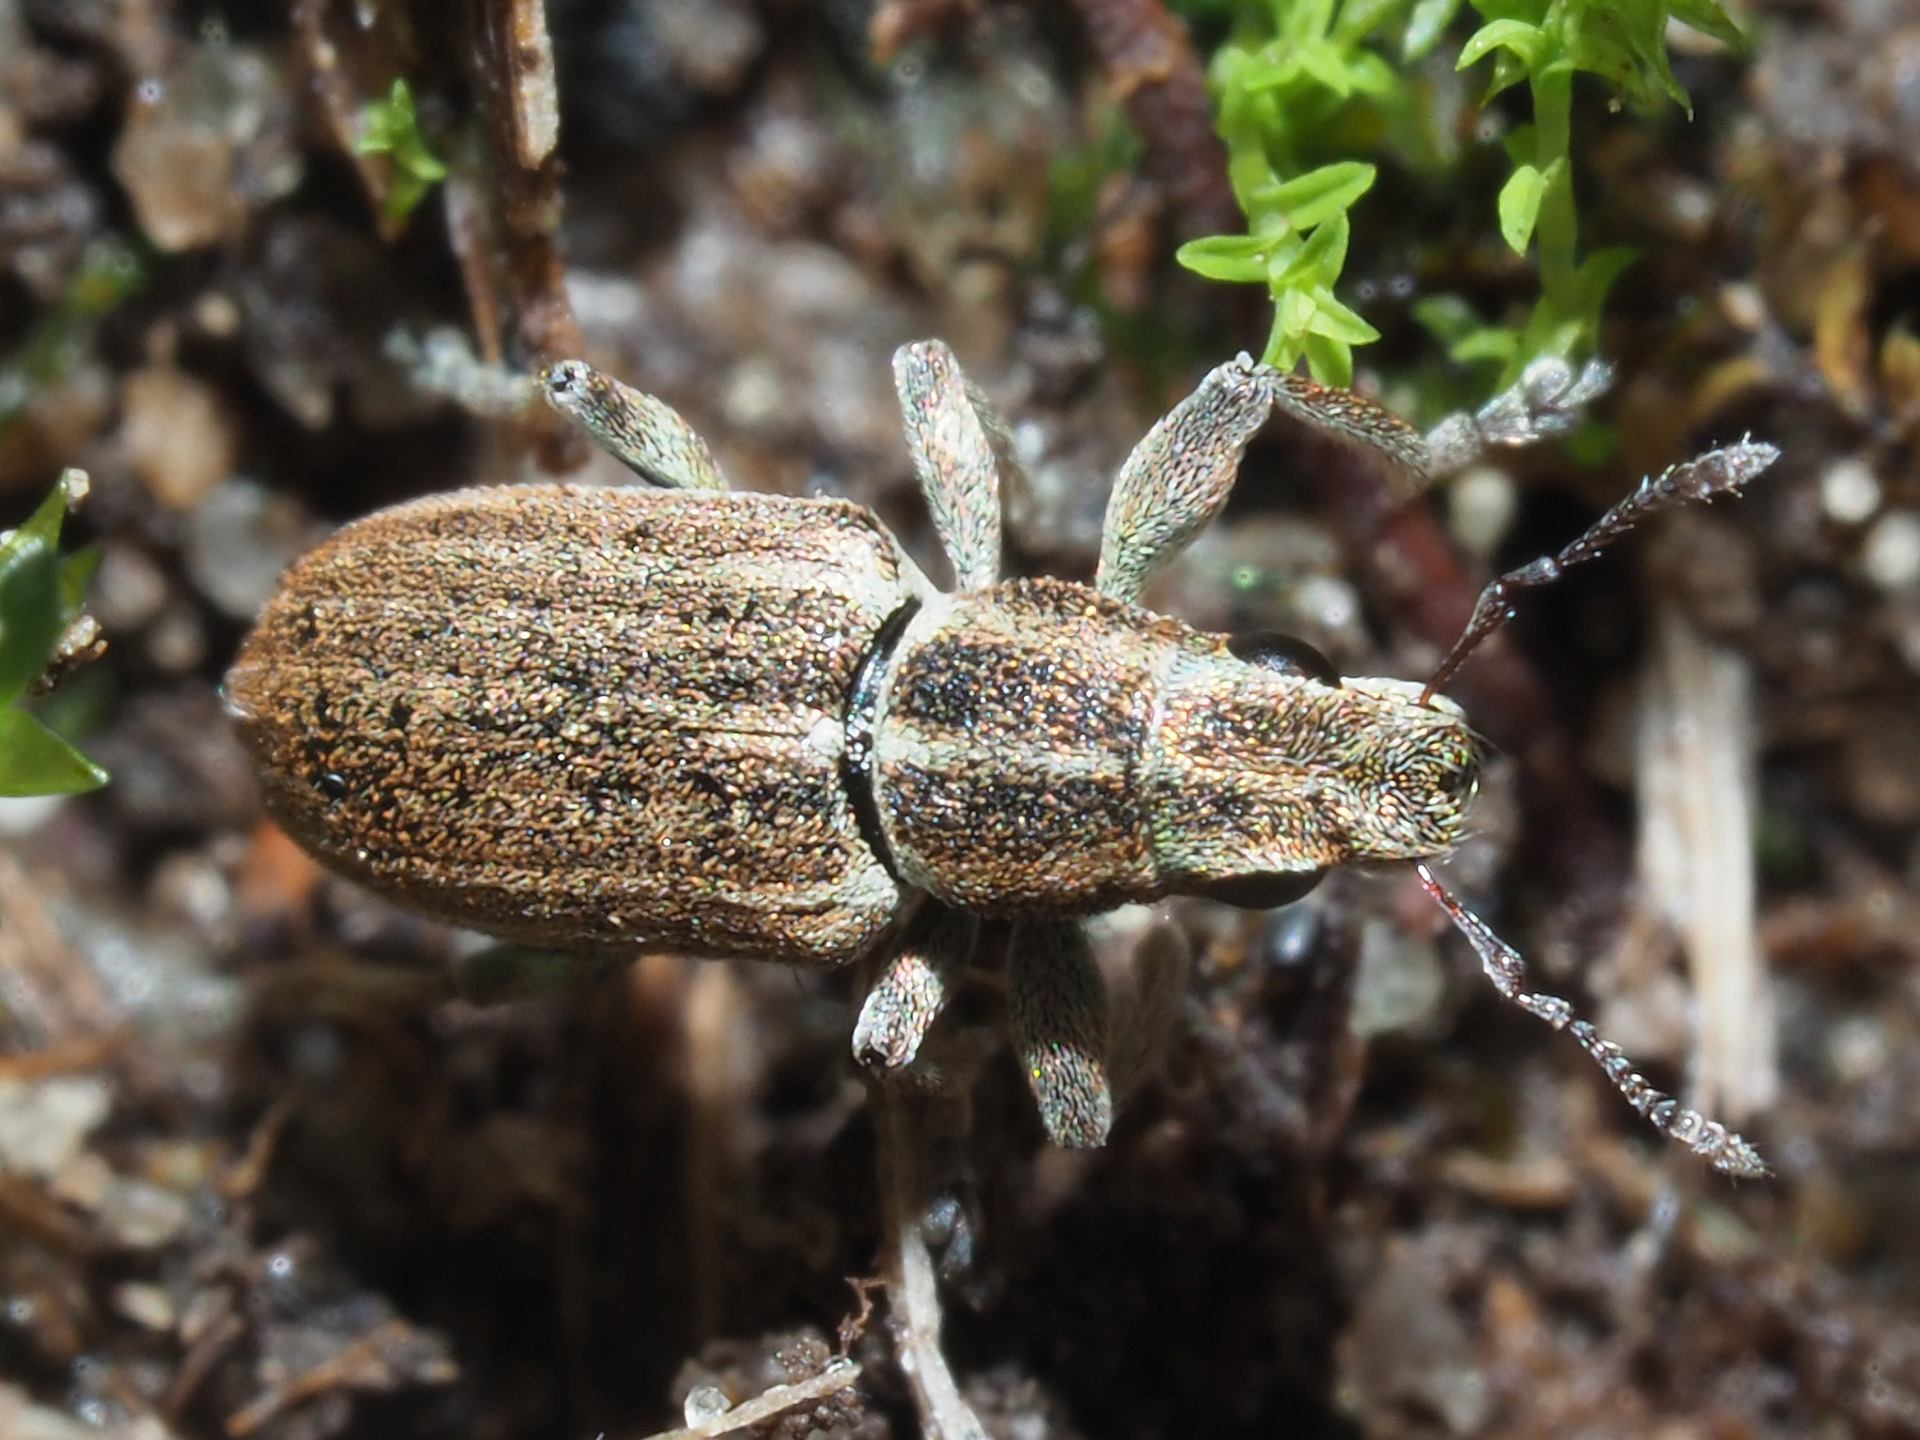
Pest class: pea_leaf_weevil